History of Primorye

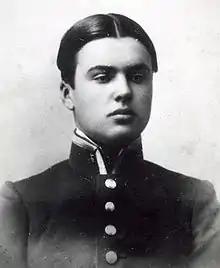
Sergey Lazo is undoubtedly one of the main revolutionaries of Primorye. The Lazovsky district is named in his honor.

Many Balhae people refused to accept their defeat, and uprisings erupted throughout the former kingdom. The first major revolt occurred in 929 when members of the former royal family declared the Later Balhae kingdom, but this rebellion was suppressed, followed by another failed uprising in 934. The Liao dynasty deliberately relocated Balhae populations to prevent further uprisings. In 938, rebels established the short-lived kingdom of Ding'an, but in 946, the eruption of Mount Paektu led to mass displacement, further weakening Balhae resistance. That same year, the Khitan emperor issued a decree forcing Balhae inhabitants to move into Liao-controlled territory, causing the region to lose about two-thirds of its population. As the territory became increasingly depopulated and marginalized, Liao authorities took steps to prevent future rebellions, including co-opting Balhae officials. Another Balhae uprising broke out in 975 but was unsuccessful. In 982, Dongdan was officially annexed, and the remaining Balhae people sought alliances with the Jurchens, descendants of the Mohe, including the Heishui Mohe. In 983, Liao forces partially conquered Ding'an, though rebel groups continued to resist in the mountainous regions. By 985, the Khitans had completely crushed Ding'an. Some survivors managed to forge alliances with both the Jurchens and the Song dynasty Chinese. However, the Liao emerged victorious once again, launching a new campaign from 988 to 989 in which they burned villages, looted settlements, and massacred inhabitants. A final military expedition in 990 definitively established Liao control over the region.